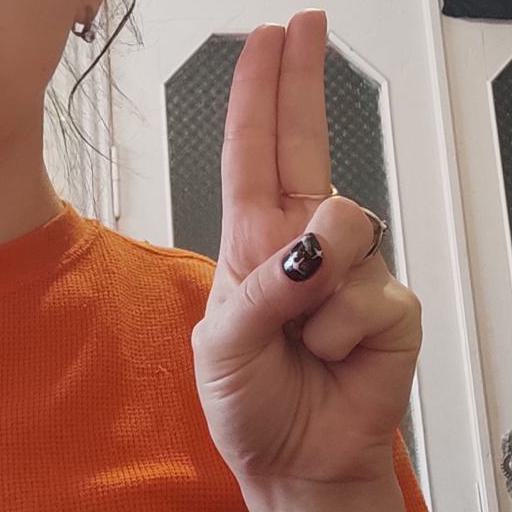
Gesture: two_up